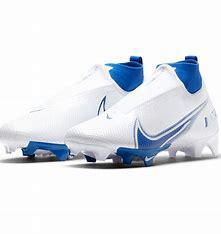
Brand: Nike
Model: Vapor Edge Pro 360 2